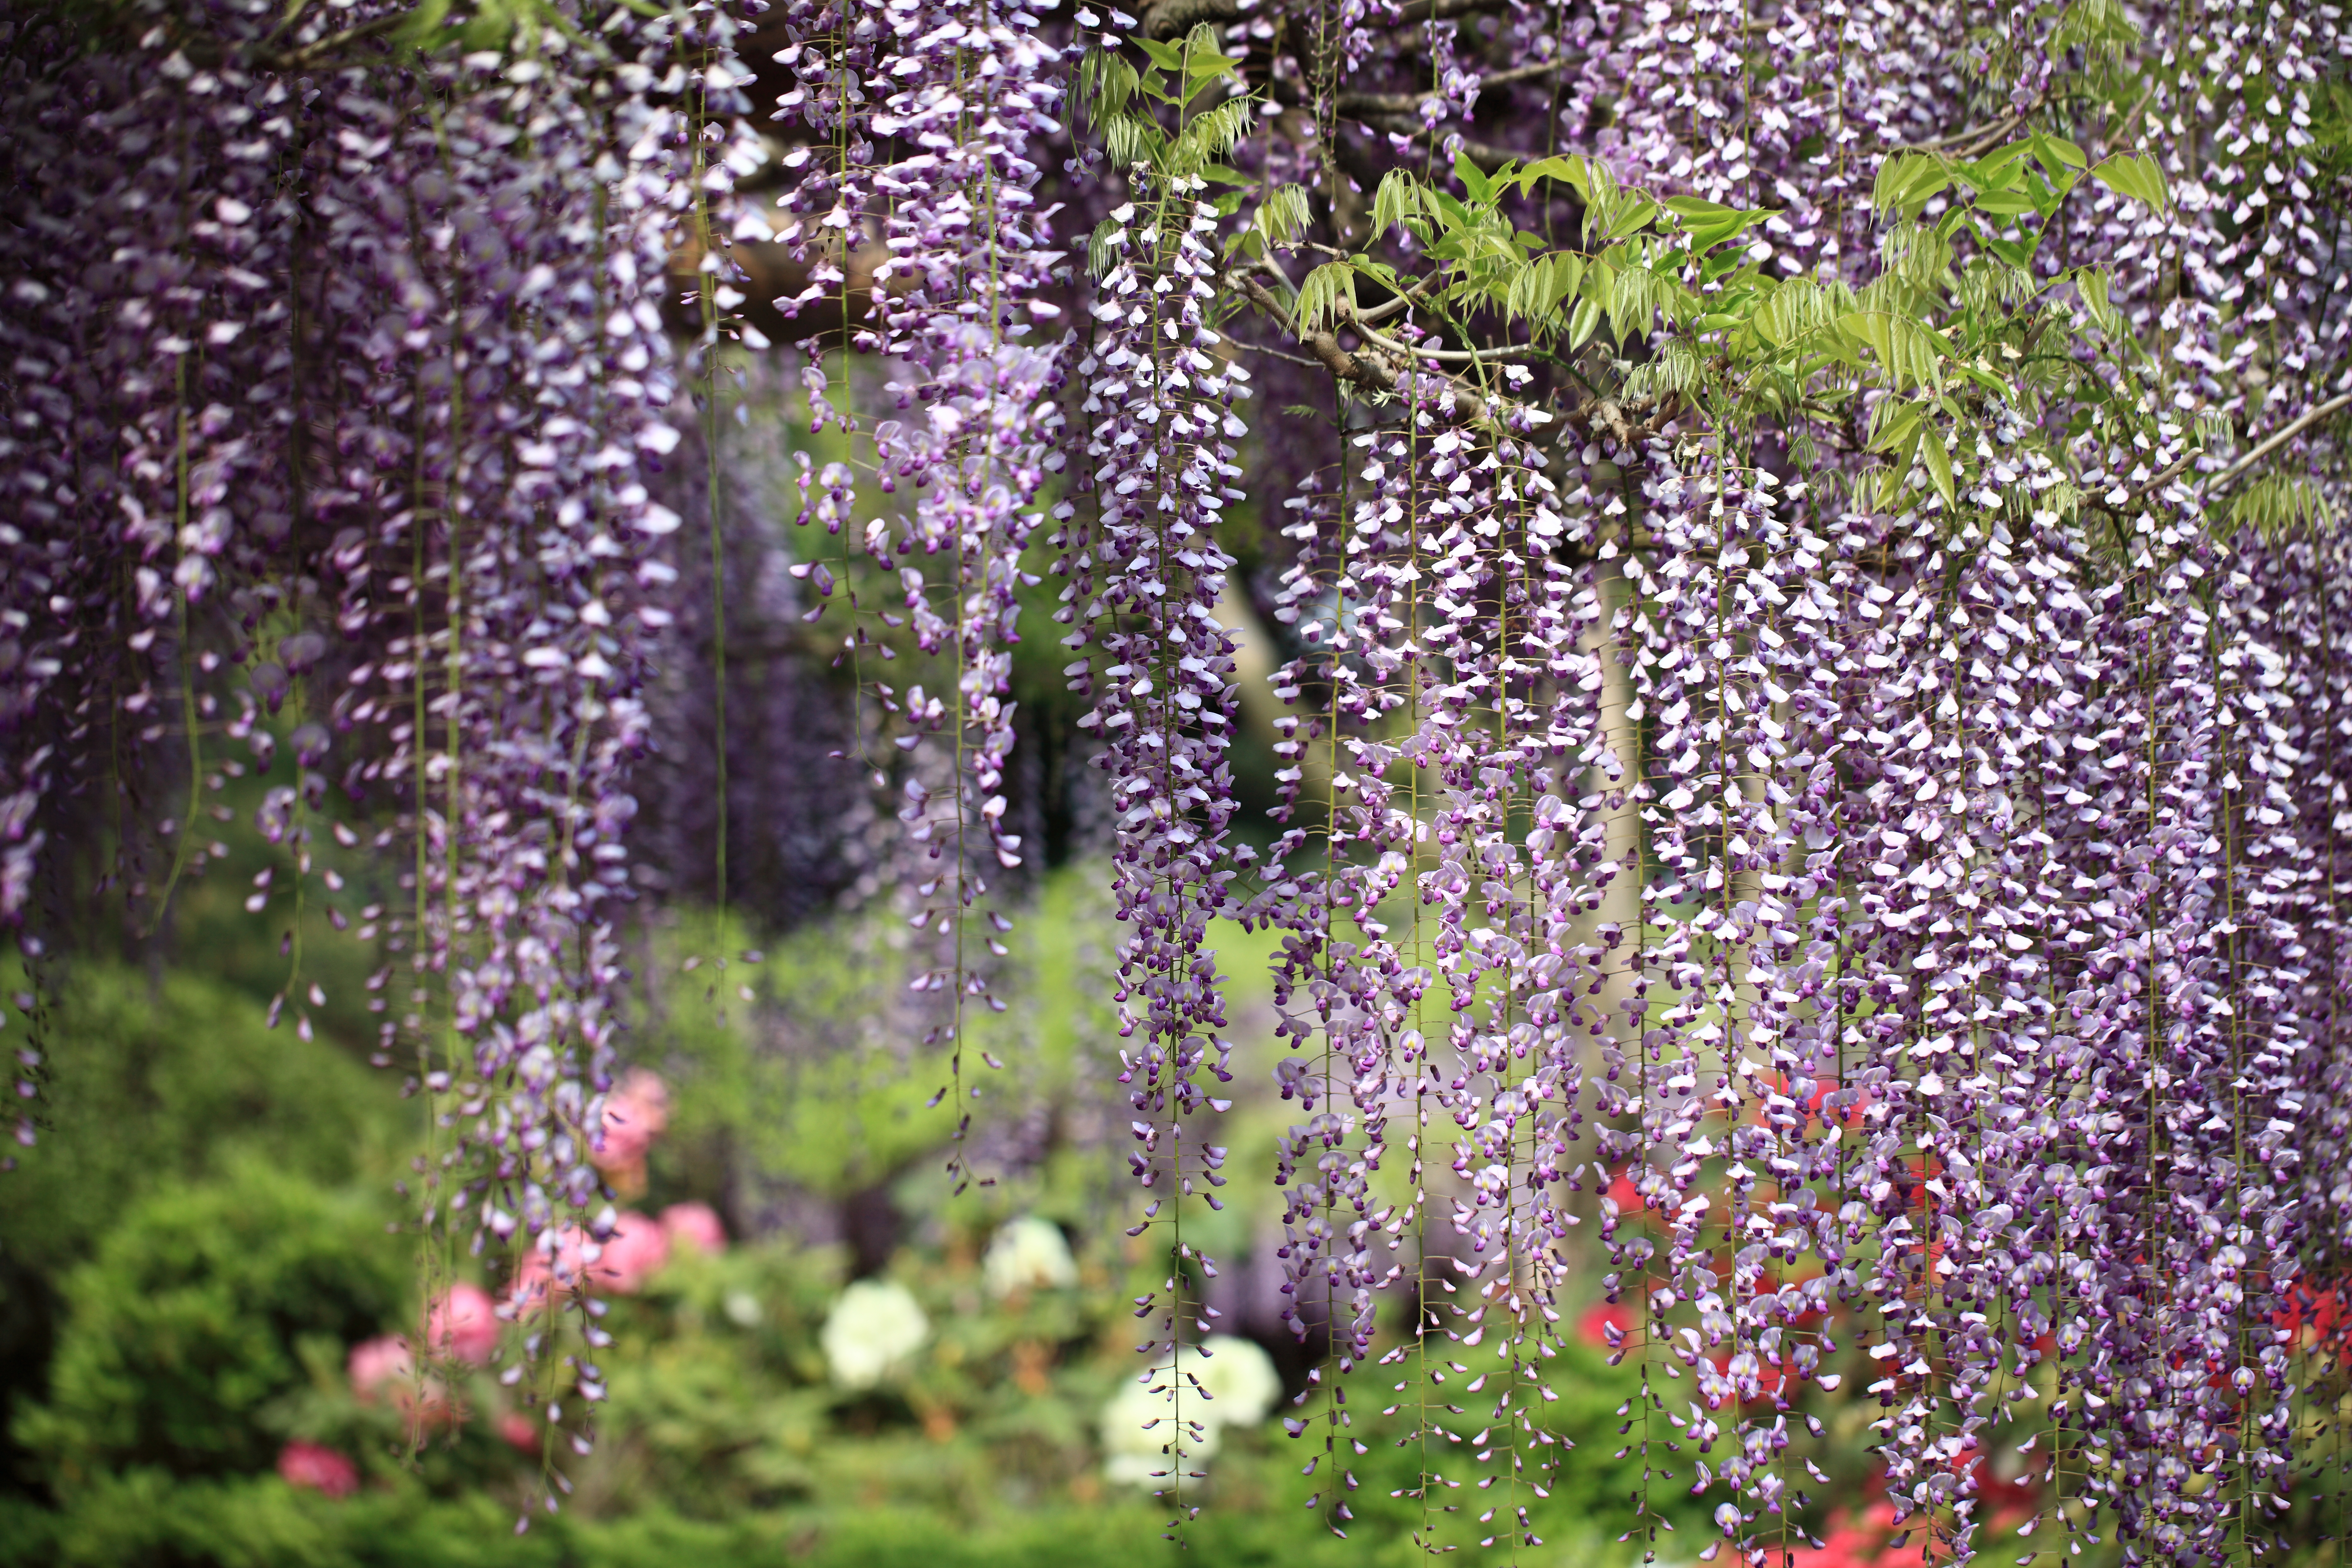
blossom, plant, meadow, flower, high, botany, garden, flora, wildflower, shrub, 5d, hires, woodland, markii, wisteria, hi, res, resolution, saitama, ushijima, kasukabe, floribunda, japanesewisteria, flowering plant, land plant